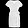
Label: Dress